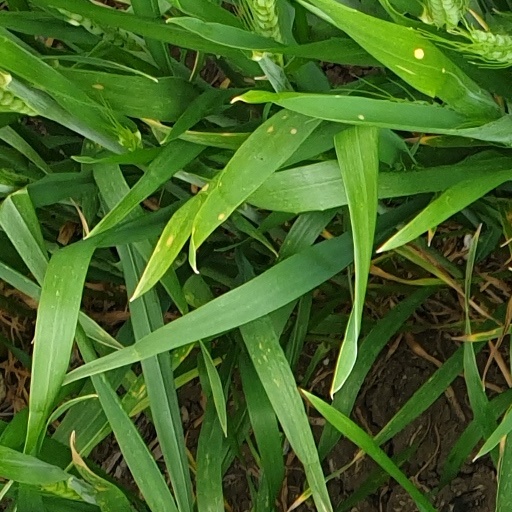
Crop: wheat